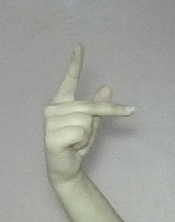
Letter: dha